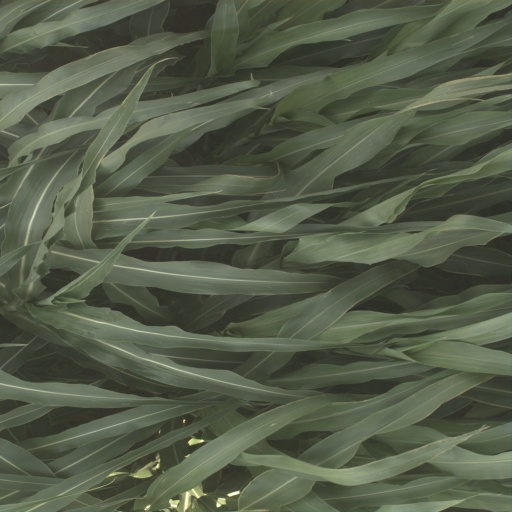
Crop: sorghum